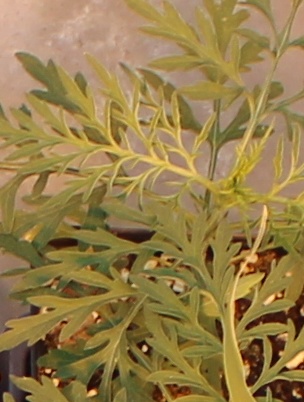
Label: Ragweed